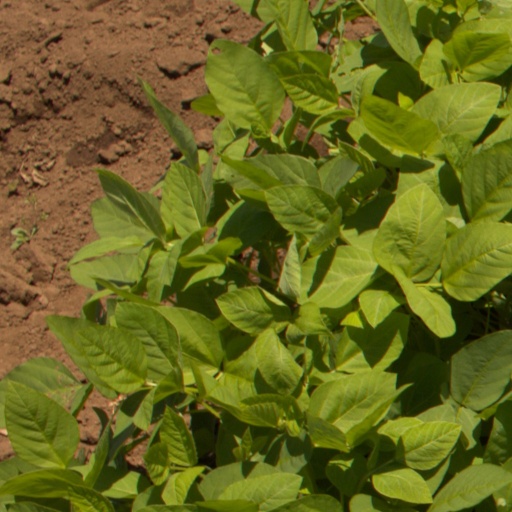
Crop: soybean